Shivaji

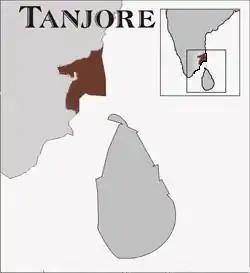
Tanjavur Maratha Kingdom

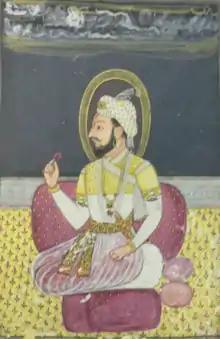

Shivaji had acquired extensive lands and wealth through his campaigns, but lacking a formal title, he was still technically a Mughal zamindar or the son of a Bijapuri jagirdar, with no legal basis to rule his de facto domain. A kingly title could address this and also prevent any challenges by other Maratha leaders, who were his equals. Such a title would also provide the Hindu Marathis with a fellow Hindu sovereign in a region otherwise ruled by Muslims.